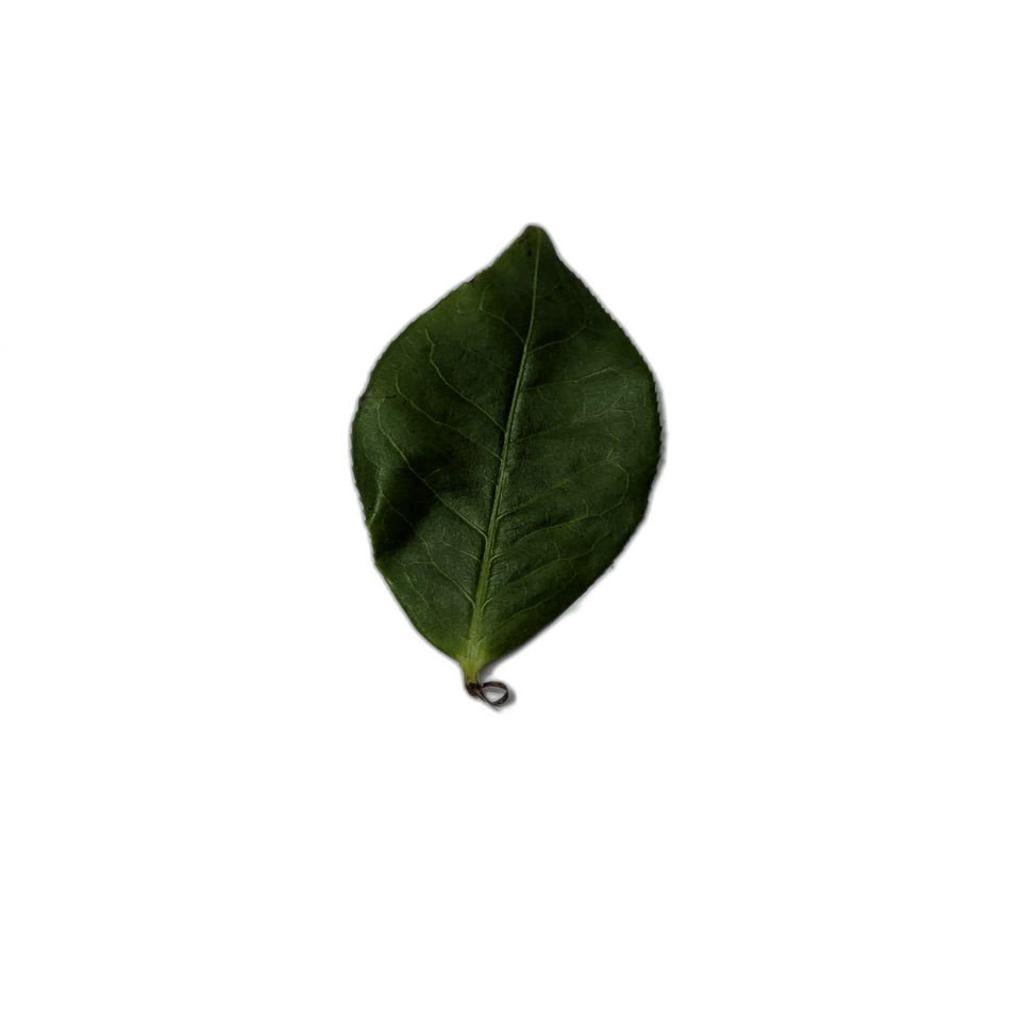
Label: Healthy